Killing of Tyre Nichols

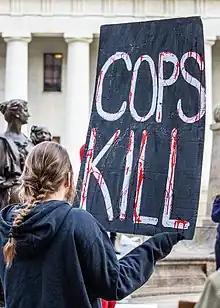
Protest in Columbus, Ohio

Following the release of the video, protesters in Memphis blocked traffic on Interstate 55. By January 28, protests had also occurred in New York City, Chicago, Washington, D.C., Philadelphia, Los Angeles, Portland, Atlanta, San Francisco, Boston, Baltimore, and Newark.